Role-playing video game

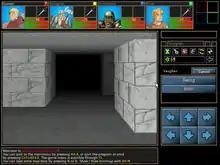
Screenshot of "Damnation of Gods", a "Dungeon Master" clone. All four members of the players' party move around the game world as a single unit, or "blob", in first-person perspective.

This subgenre consists of RPGs where the player leads a party of adventurers in first-person perspective, typically through a dungeon or labyrinth in a grid-based environment. Examples include the aforementioned "Wizardry", "Might and Magic" and "Bard's Tale" series; as well as the "Etrian Odyssey" and "Elminage" series. Games of this type are sometimes called "blobbers", since the player moves the entire party around the playing field as a single unit, or "blob".